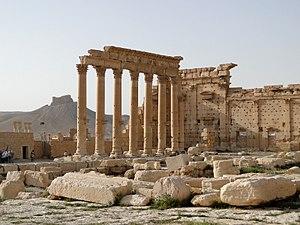
Colonnes du portique du temple de Bel, Palmyre, Syrie